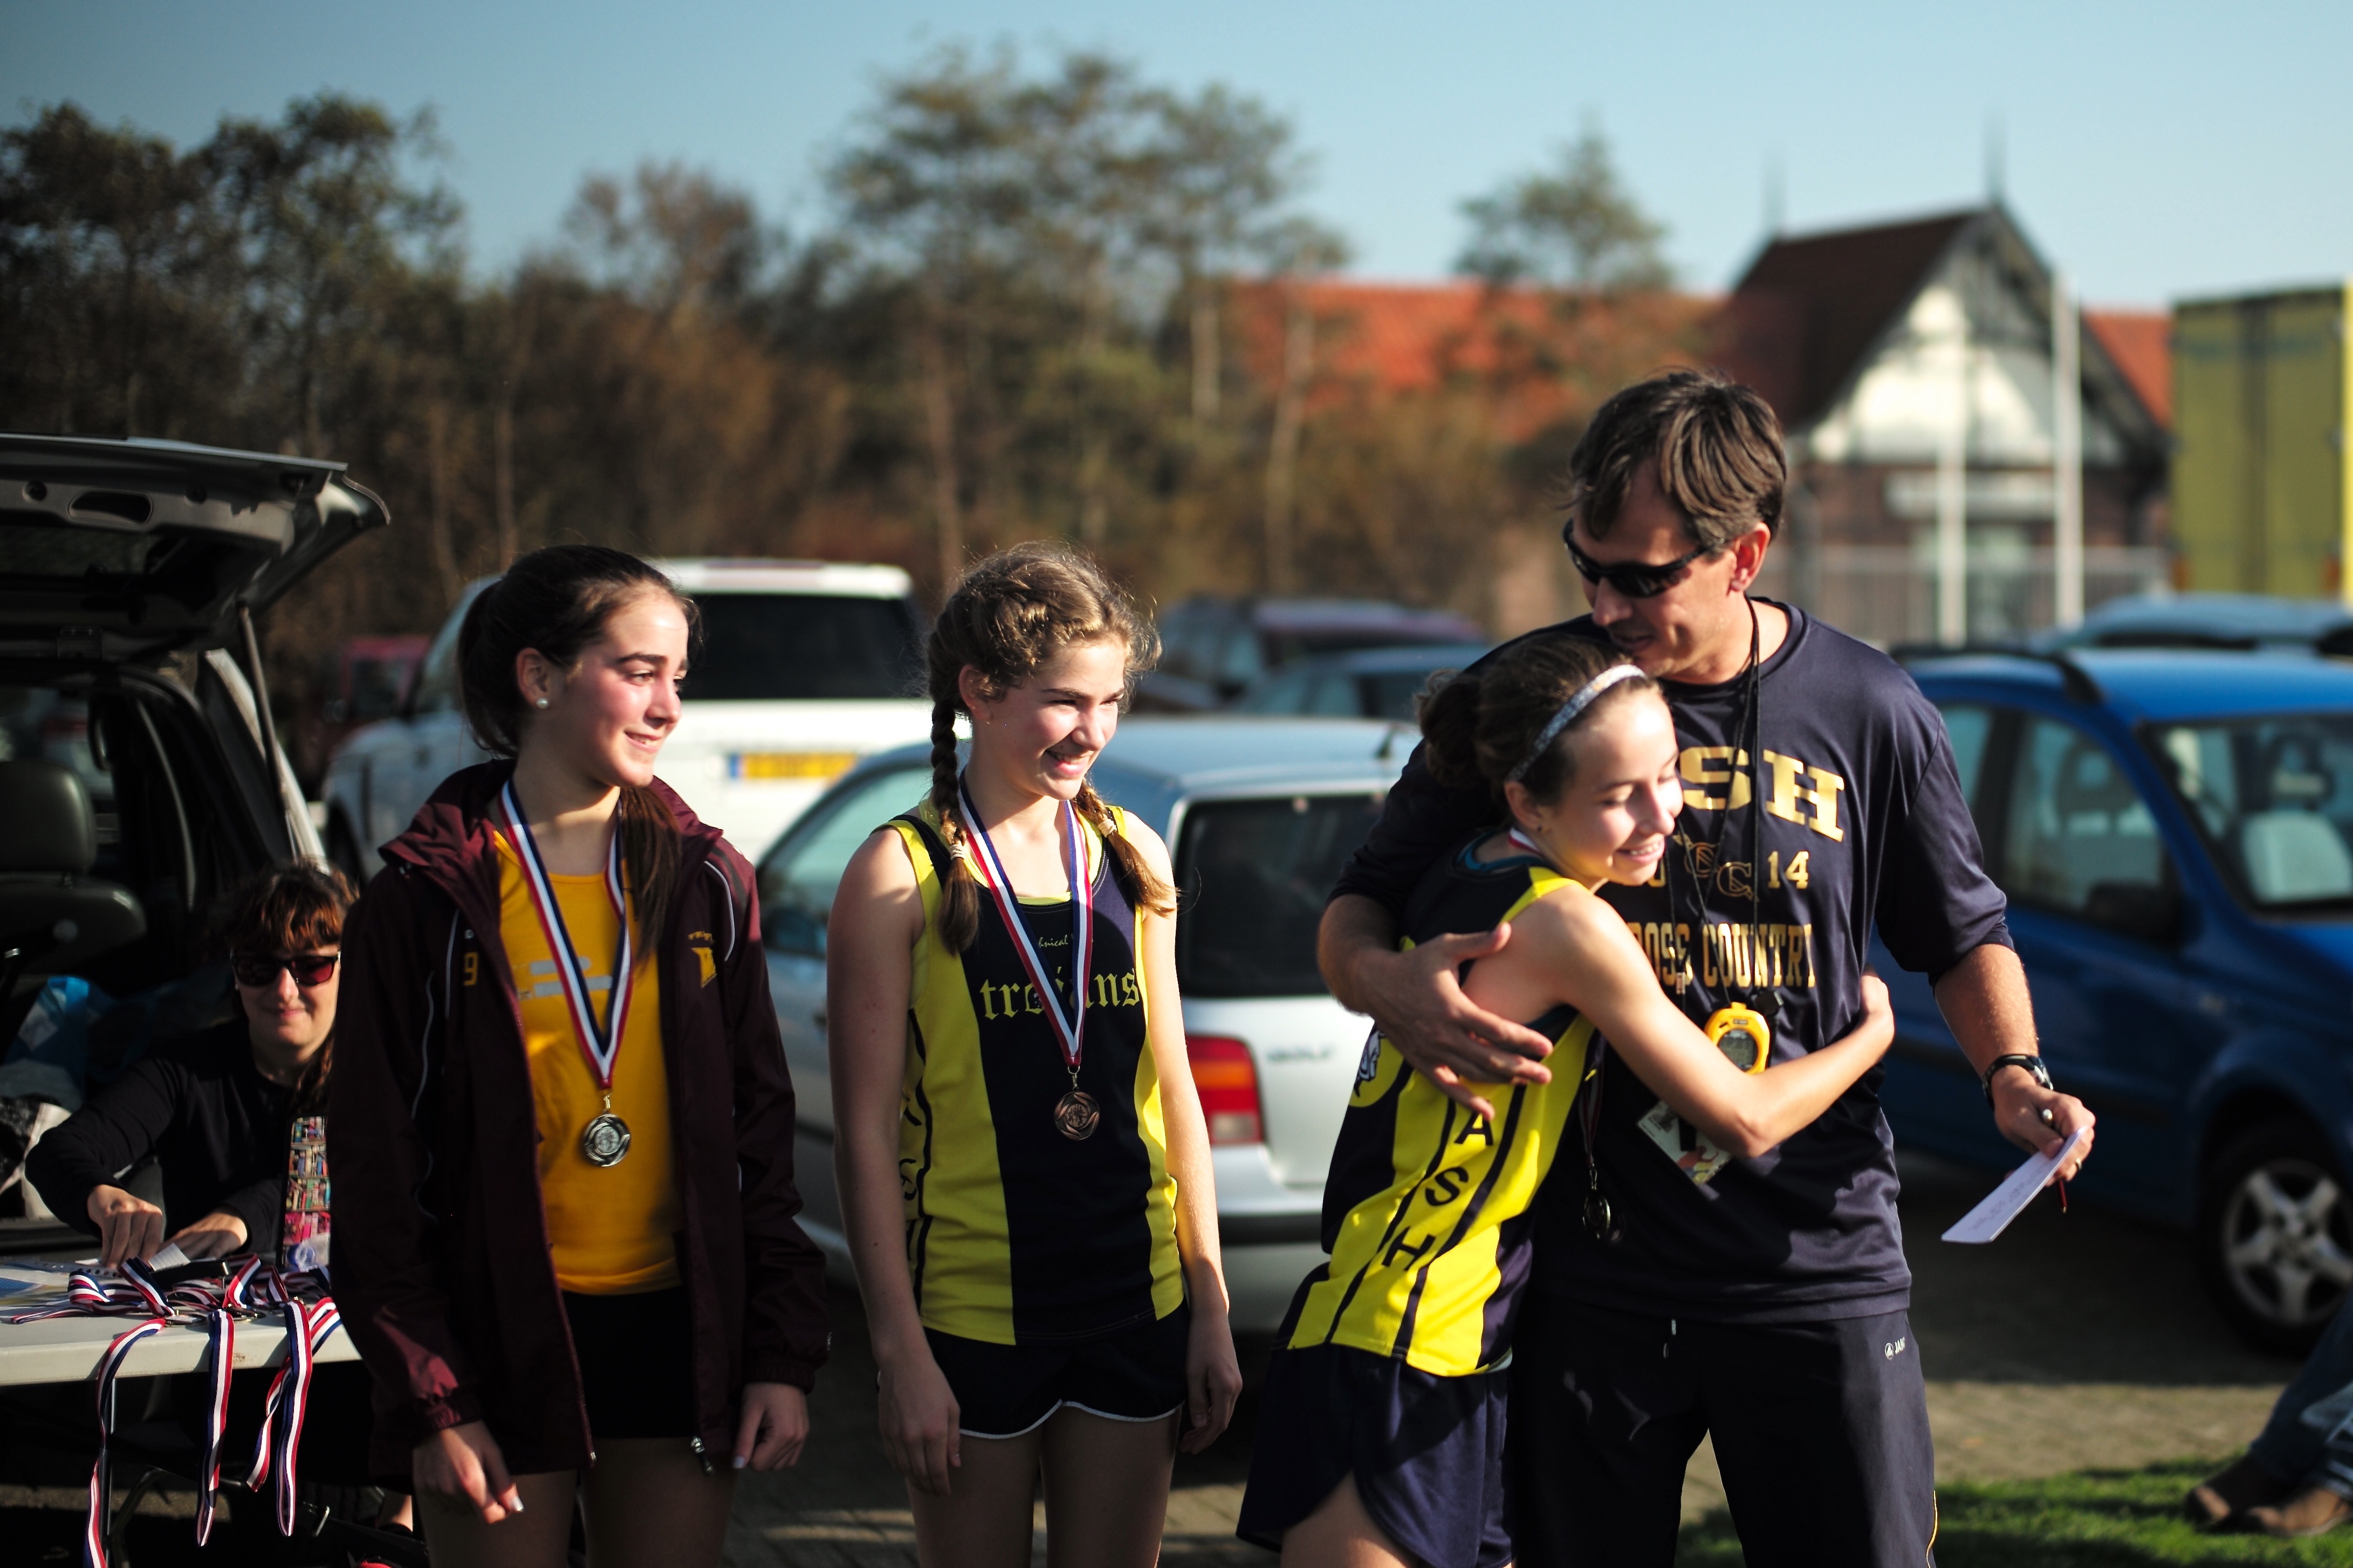
girl, sport, lake, boy, running, run, europe, high, youth, runner, ash, crosscountry, race, competition, holland, netherlands, m, sports, school, runners, junior, leica, 240, varsity, athletics, meet, xc, valkenburg, endurance sports